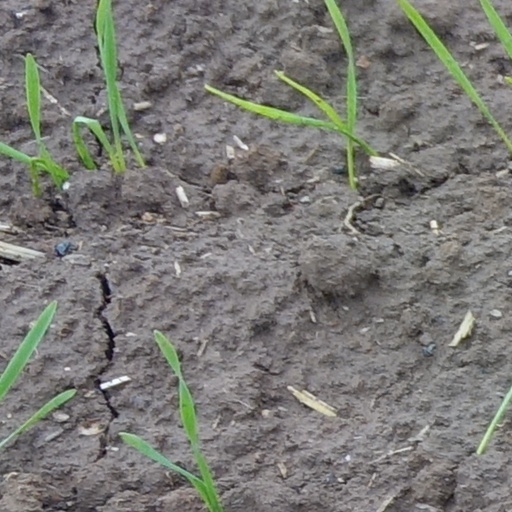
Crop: wheat